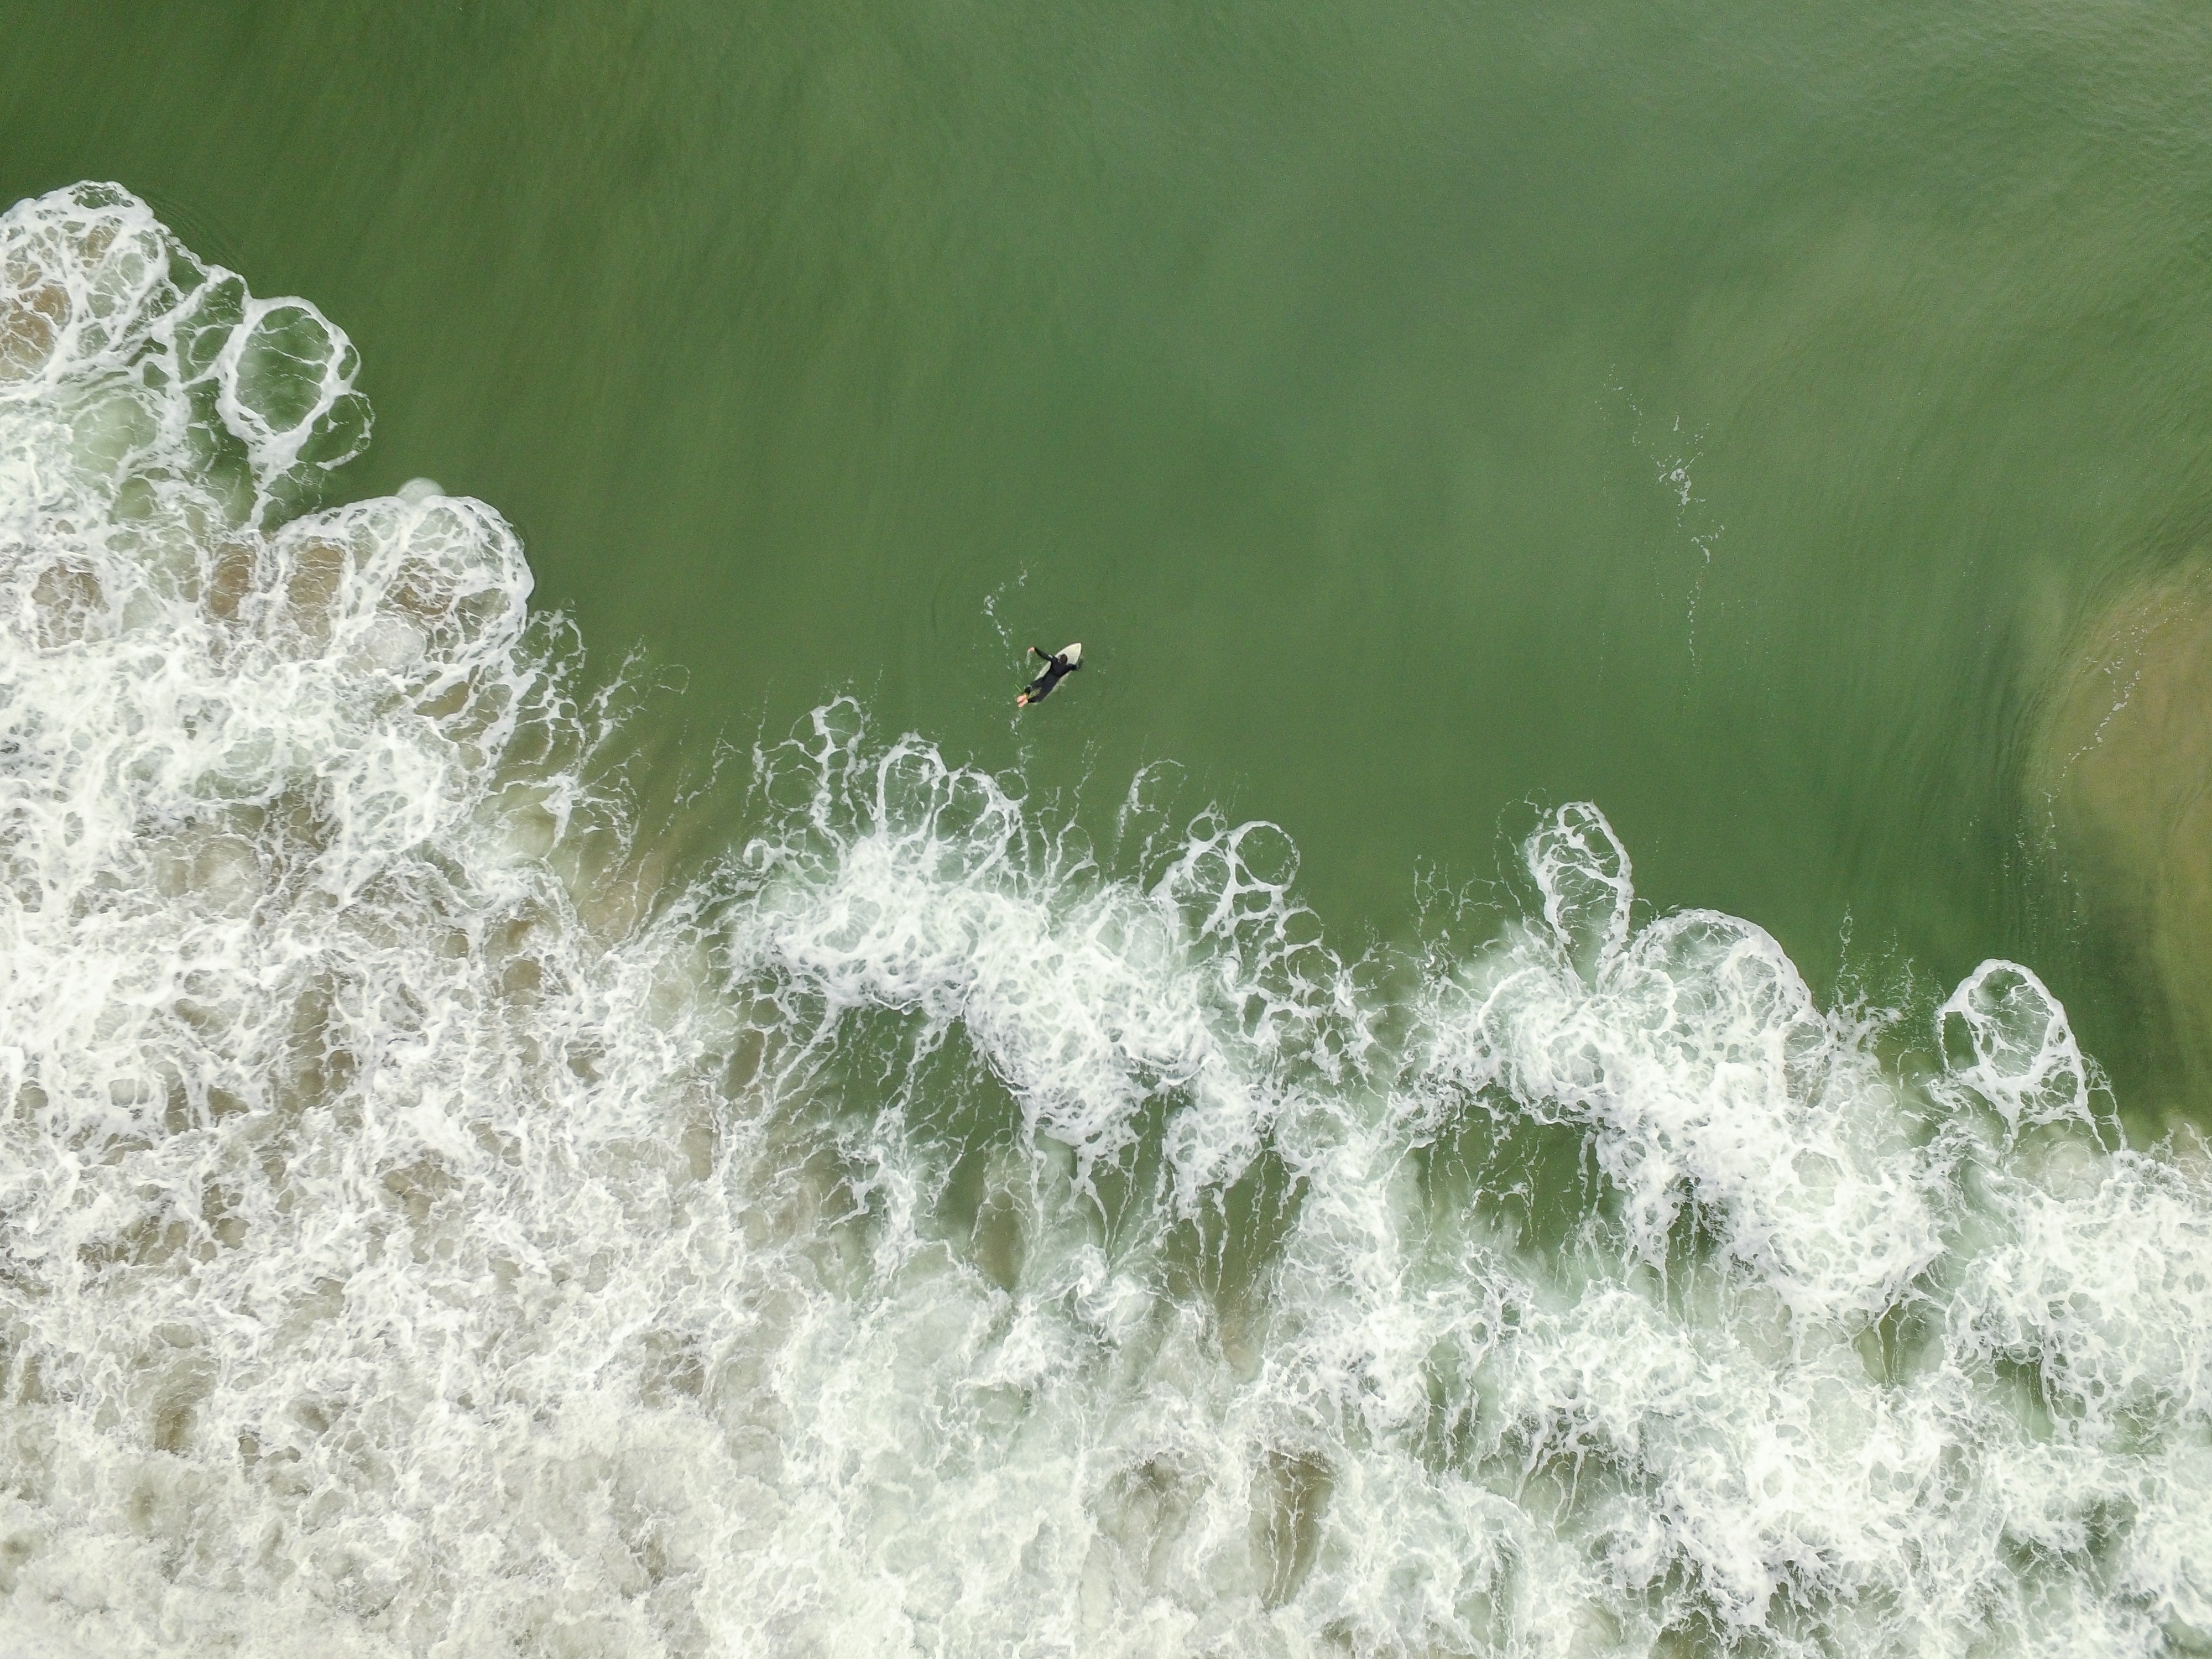
sea, water, grass, ocean, wave, river, surf, surfing, rapid, aerial view, drone view, cool image, cool photo, watercourse, wind wave, water resources